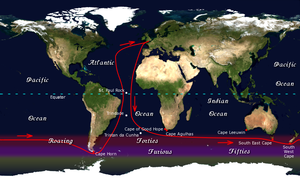
Le Golden Globe Challenge est un défi à la voile organisé en 1968 par le journal britannique The Sunday Times à l'initiative de Sir Francis Chichester.
William Robert Patrick Knox-Johnston dit Robin Knox-Johnston est un navigateur britannique. Il est le premier homme à avoir accompli un tour du monde à la voile en solitaire et sans escale et le deuxième détenteur du Trophée Jules-Verne.